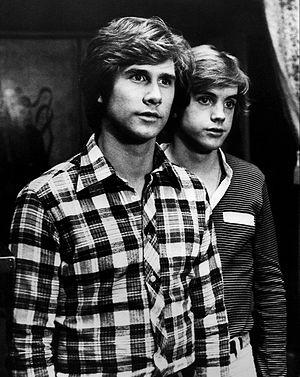
Shaun Cassidy est un ancien musicien, reconverti dans le cinéma et la télévision. Il est le fils de Jack Cassidy et de Shirley Jones et le demi-frère de David Cassidy.
Nord et Sud est une mini-série historique américaine en 15 épisodes de 90 minutes, créée par David L. Wolper et réalisée par Richard T. Heffron, Kevin Connor et Larry Peerce sur un scénario de Douglas Heyes, Paul F. Edwards, Patricia Green et Kathleen Shelley, d'après l'œuvre éponyme de John Jakes. Elle est diffusée entre le 3 novembre 1985 et le 27 février 1994 sur le réseau ABC et en France, à partir du 18 juillet 1988 sur Antenne 2. Cette adaptation à la distribution prestigieuse mobilise plusieurs milliers de figurants et nécessite près de 15000 décors et accessoires ainsi que 9000 costumes.
Parker Stevenson est un acteur américain de télévision et de cinéma né le 4 juin 1952 à Philadelphie en Pennsylvanie.